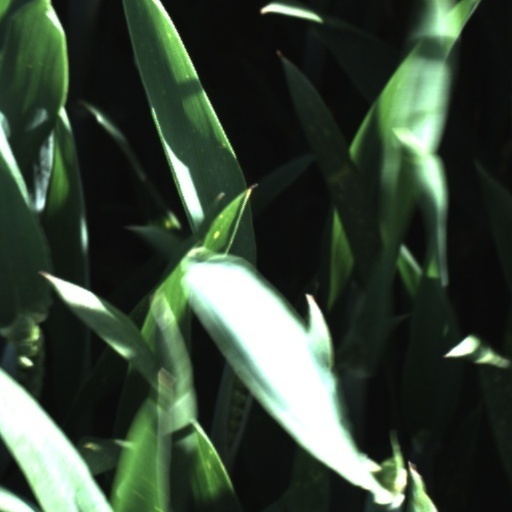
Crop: wheat